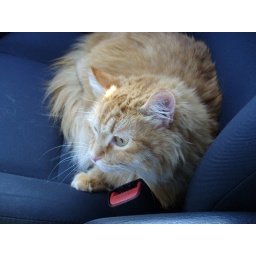
He is better behaved in the car then any dog I have ever had!